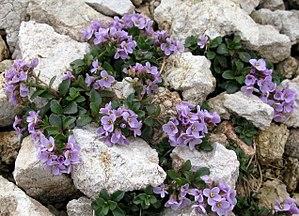
Les dents du Midi sont un chaînon montagneux de trois kilomètres de long, situé dans le Chablais valaisan, dans le canton du Valais, en Suisse. Dominant le val d'Illiez et la vallée du Rhône, au sud, elles font face au lac de Salanfe, une retenue artificielle, et font partie de l'ensemble géologique du massif du Giffre. Ses sept sommets sont, du nord-est au sud-ouest : la cime de l'Est, la Forteresse, la Cathédrale, l'Éperon, la dent Jaune, les Doigts et la Haute Cime. Ils sont composés principalement de roches calcaires, notamment du Valanginien dans sa partie supérieure.
Noccaea rotundifolia, le tabouret à feuilles rondes ou cresson des chamois, est une espèce de plantes herbacées vivaces du genre Noccaea et de la famille des Brassicaceae.